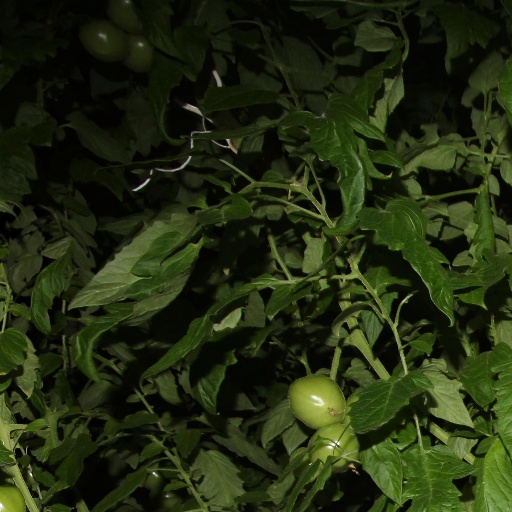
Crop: tomato